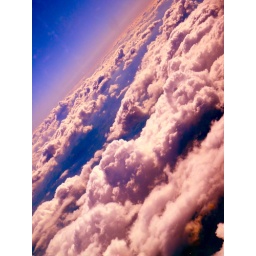
sun-set. burns up the sky and meets the lake below